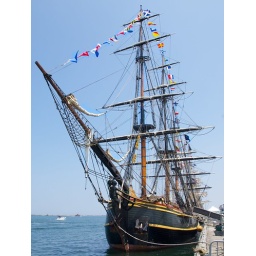
&amp;quot;A ship in port is safe, but that's not what ships are built for. &amp;quot; ~Grace Hopper